Forbidden (1953 film)

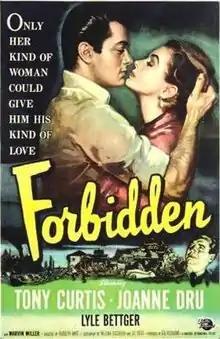
Film poster by Reynold Brown

Forbidden is a 1953 American film noir crime film directed by Rudolph Mate and starring Tony Curtis, Joanne Dru and Lyle Bettger.